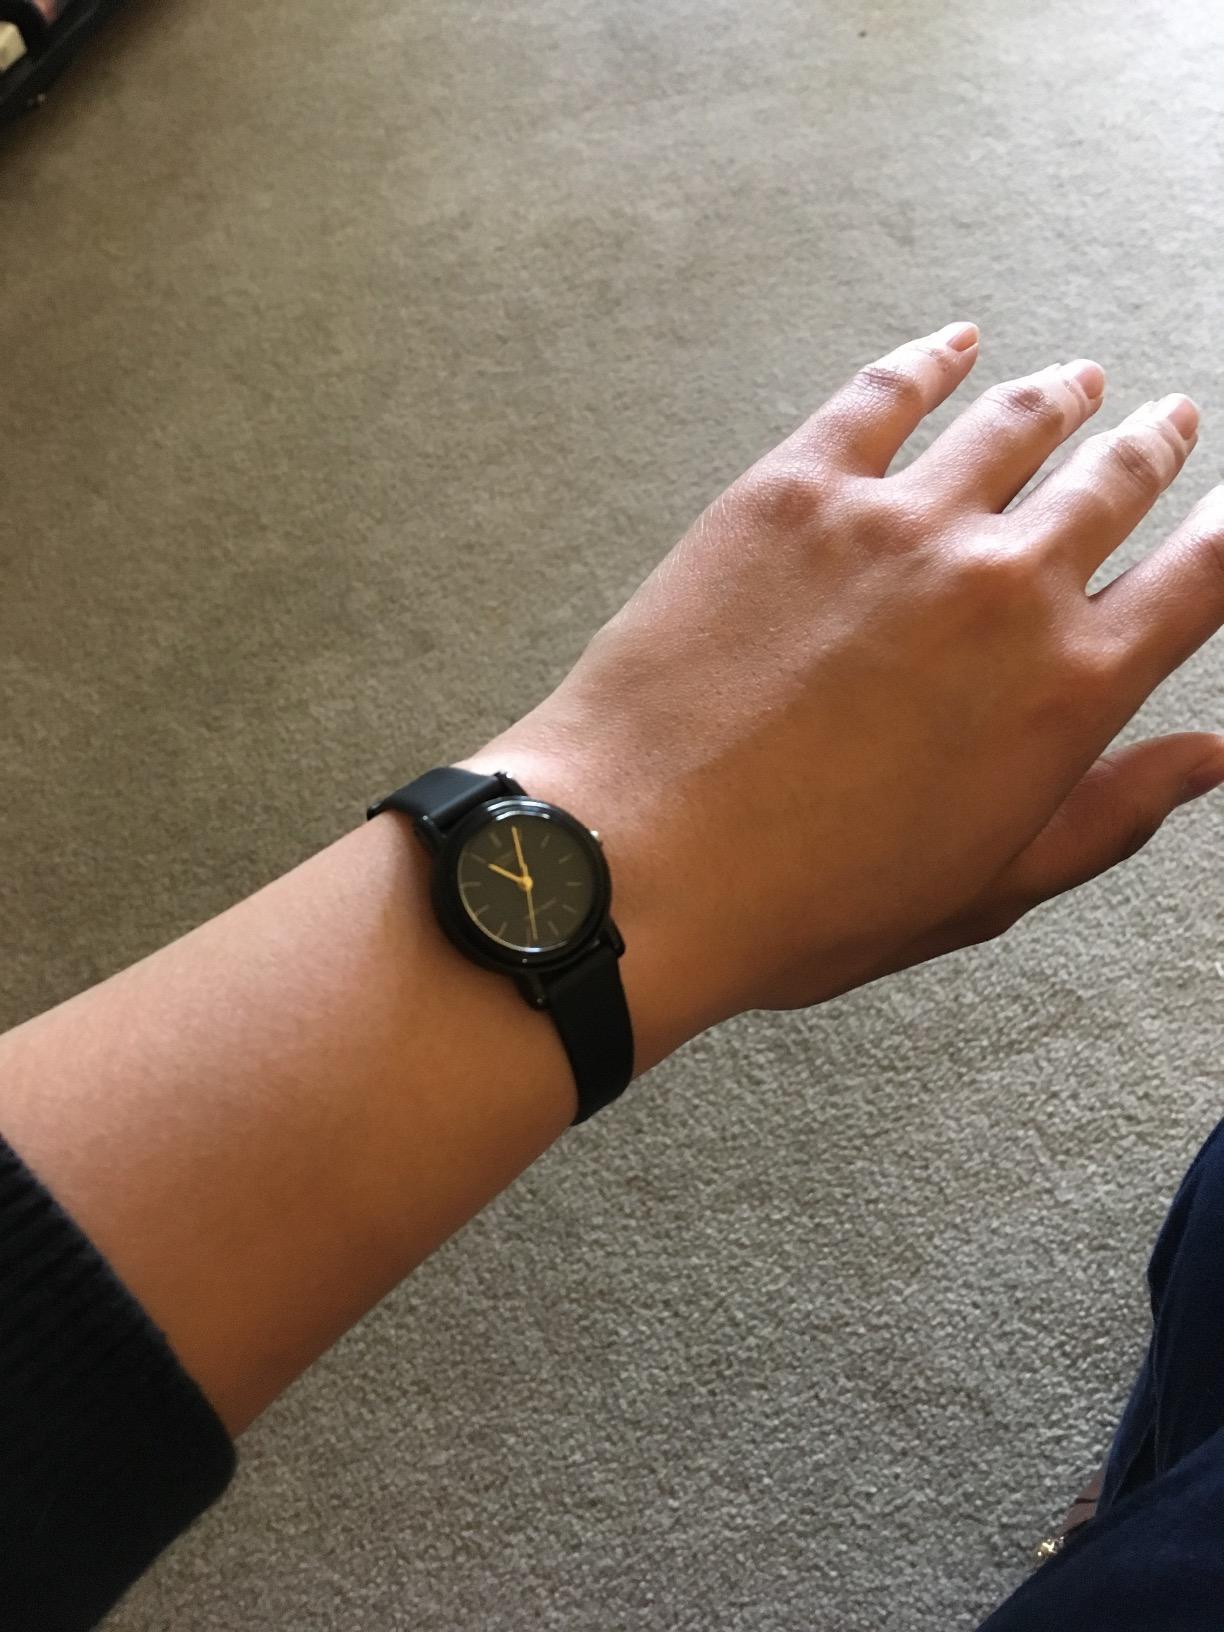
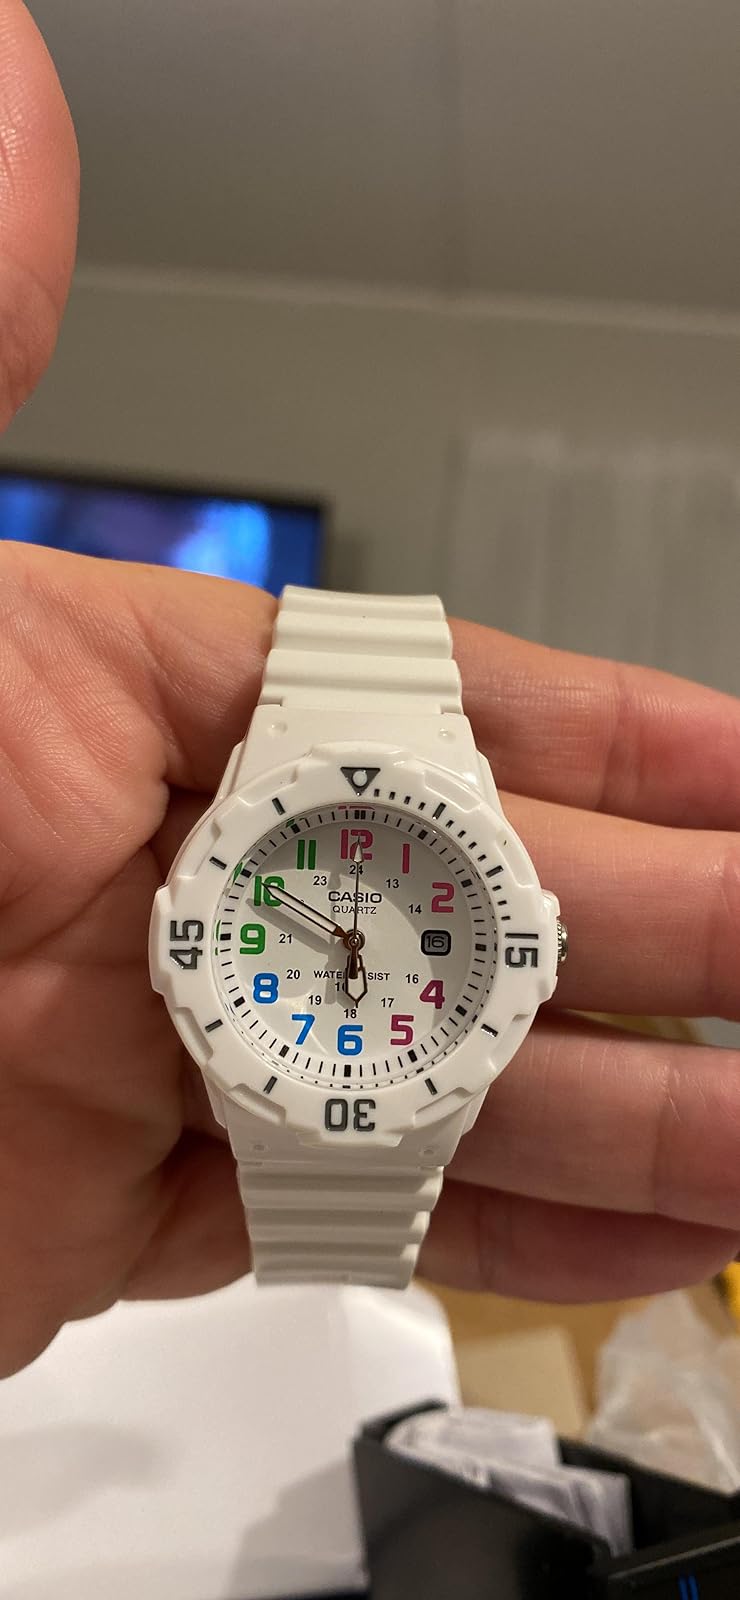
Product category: accessories_watch
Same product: no